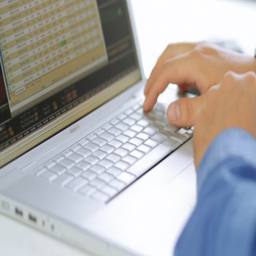
businessman waiting for in a front of laptop computer